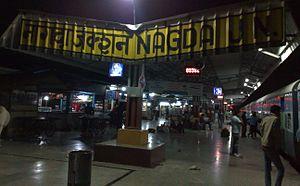
Nagda est une ville indienne du district d'Ujjain, dans l'ouest de l'État de Madhya Pradesh, sur les berges de Chambal. C'est une ville industrielle de la région de Malva.